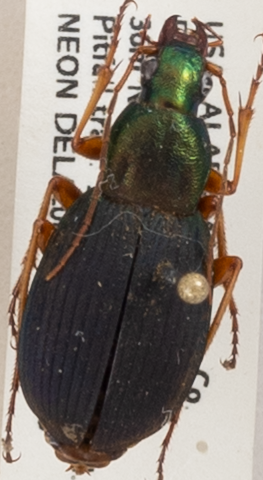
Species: Chlaenius aestivus
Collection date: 2019-07-15
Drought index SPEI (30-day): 0.184
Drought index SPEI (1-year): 1.01
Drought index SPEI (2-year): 0.9